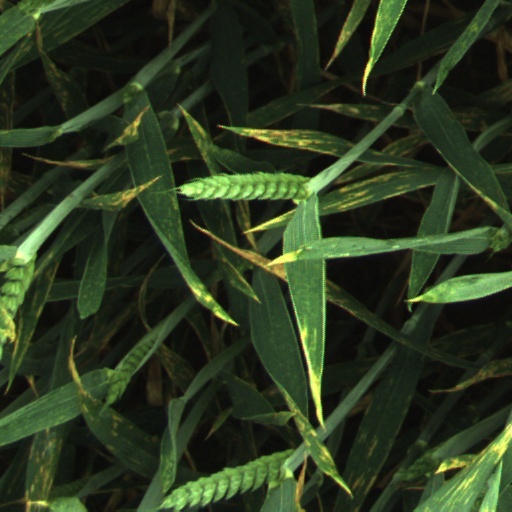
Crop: wheat